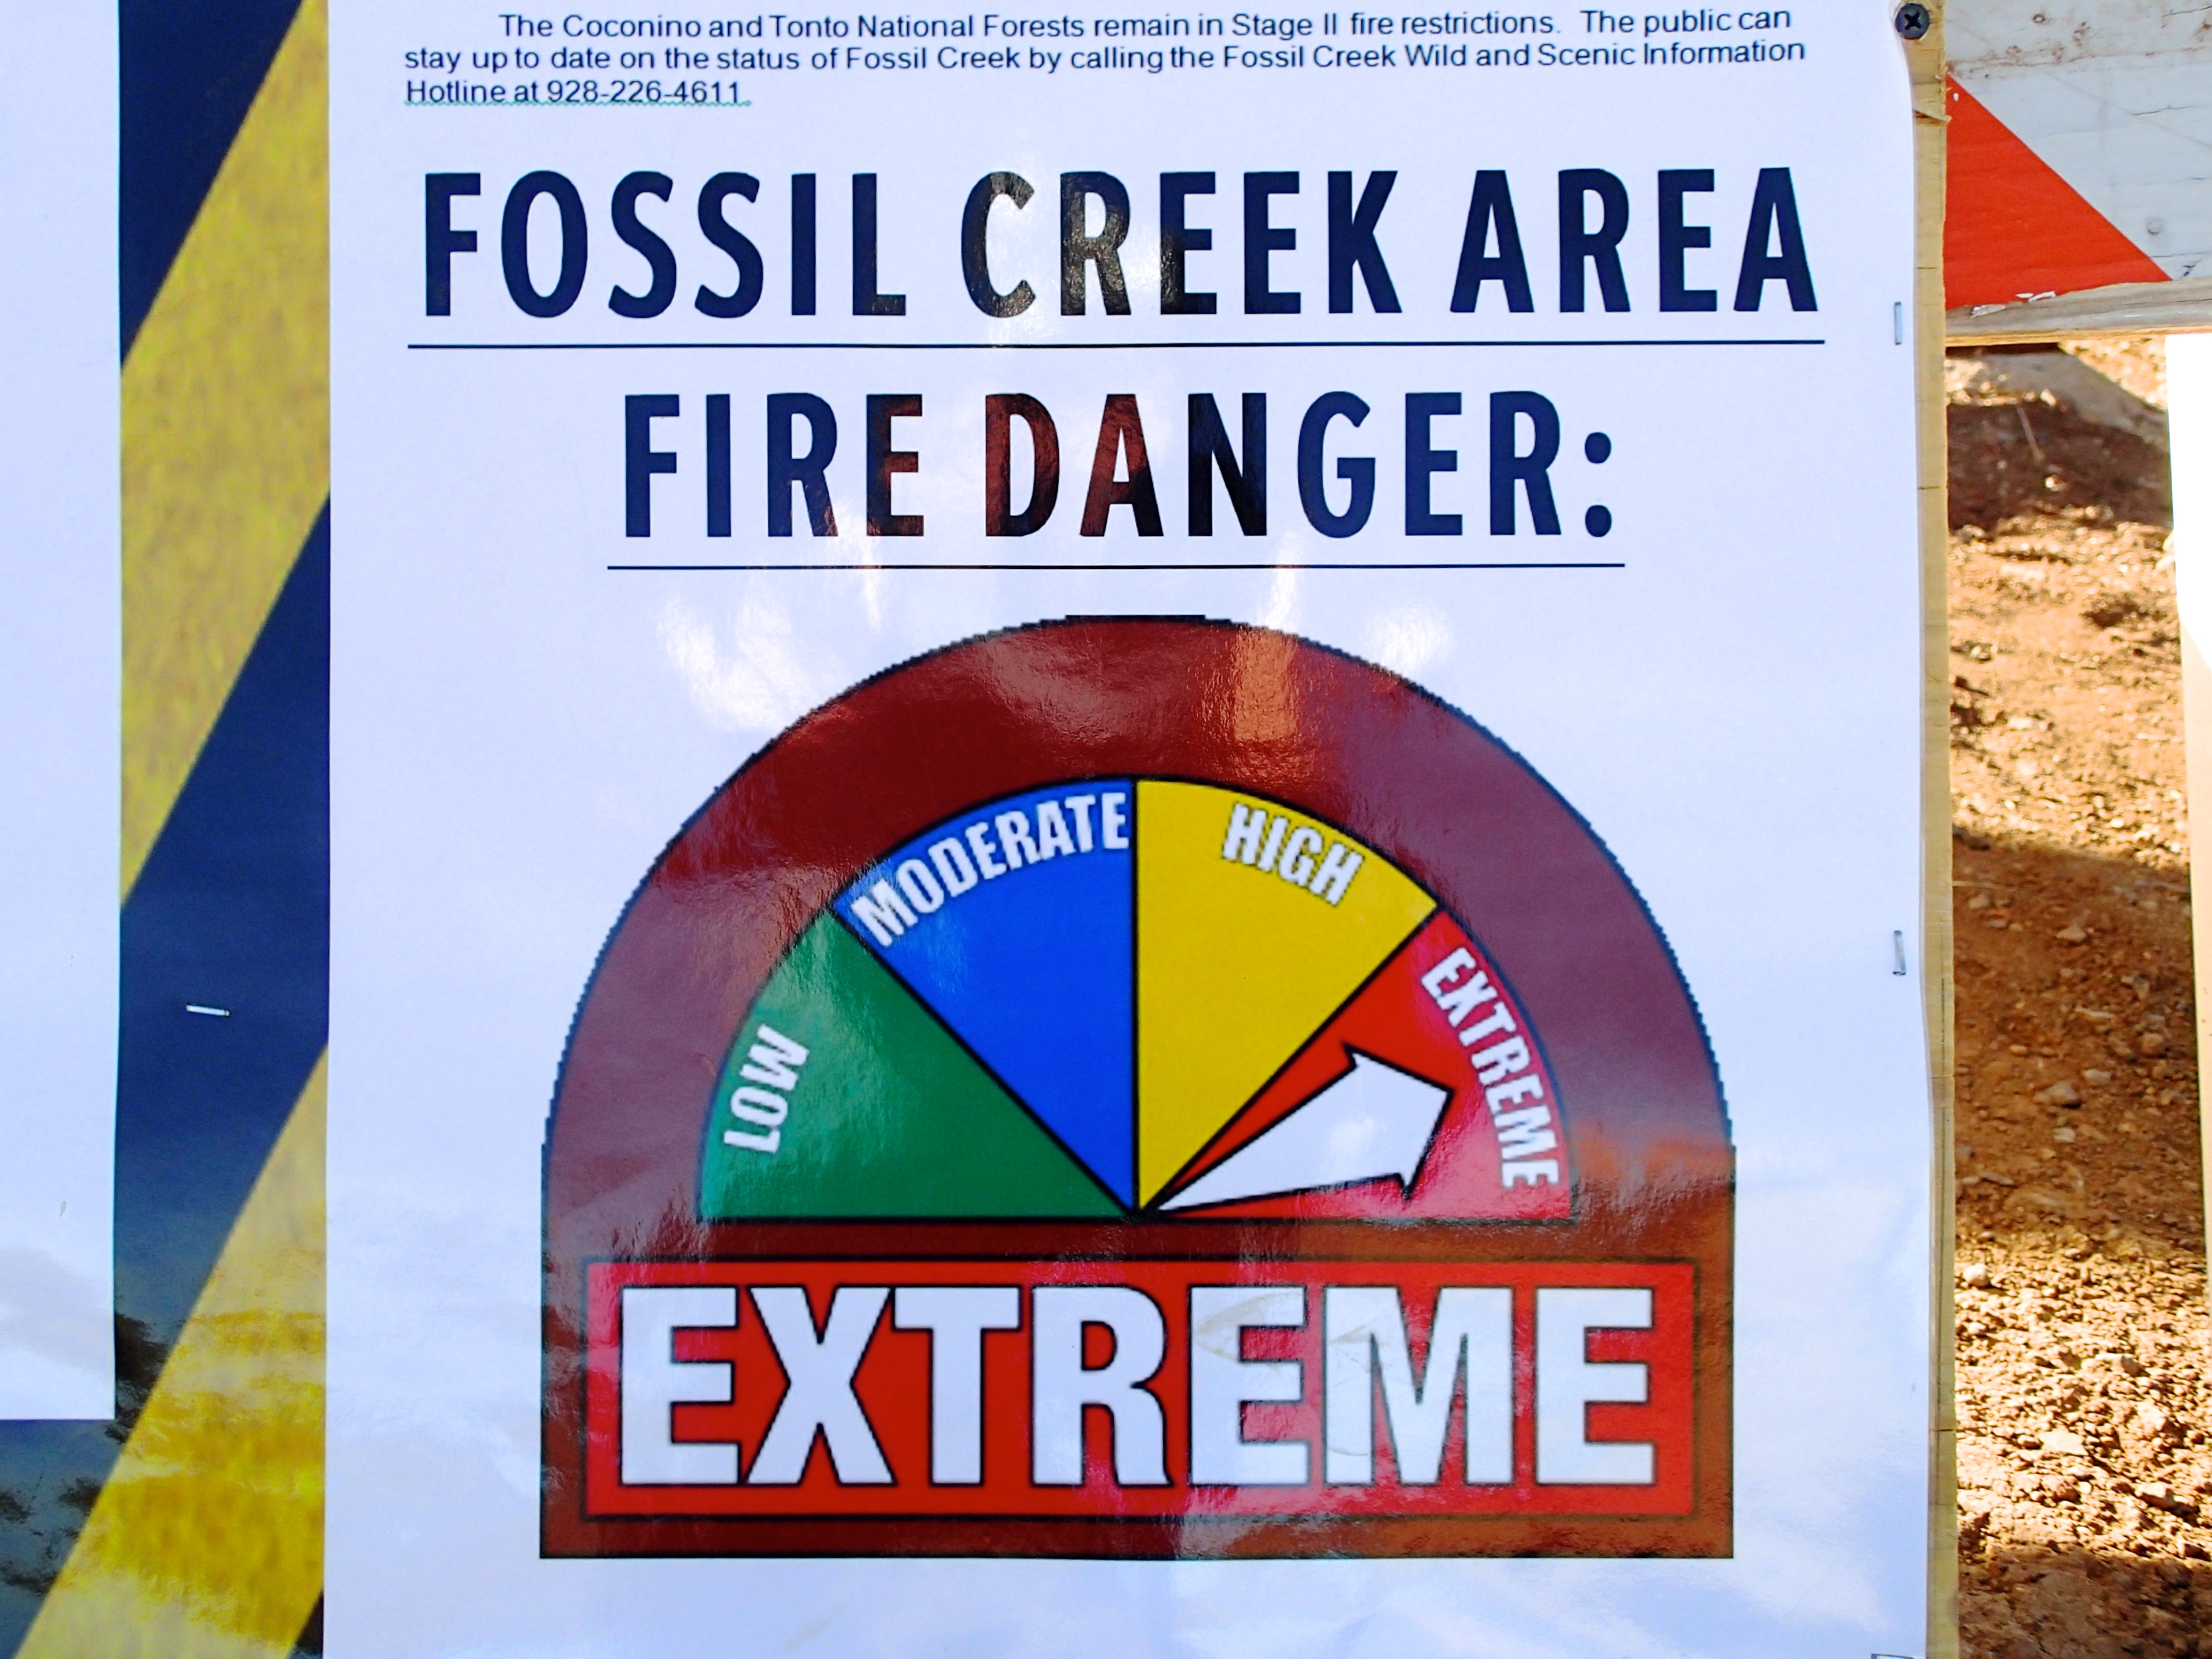
advertising, sign, banner, signage, brand, poster, traffic sign